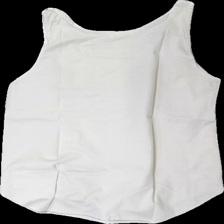
View: back
Type: Tank top
Category: Ladies
Brand: Not in the list
Brand text on label: puro lino
Colors: Beige
Material: 100% cotton
Cut: Regular
Season: Summer
Damage location: bottom right
Damage 2 location: middle left
Price range: 50-100
Recommended usage: Reuse
Description: beiget linne med knappar fram